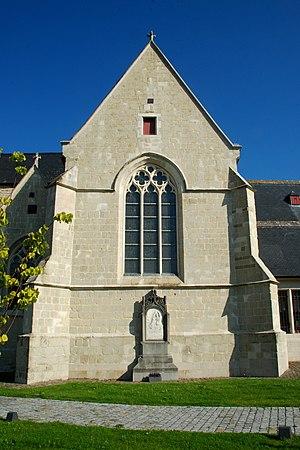
L'église Saint-Martin est une église de style gothique située à Sint-Martens-Lennik, section de la commune belge de Lennik, dans le Pajottenland en Brabant flamand.